American Institute for Economic Research

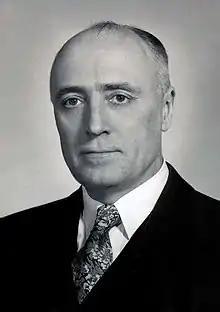
Edward C. Harwood

Col. Edward C. Harwood was a graduate of the United States Military Academy and served in the Army Corps of Engineers. In the 1920s, he began writing freelance magazine articles on economic issues. With $200 saved from selling his articles, Harwood founded AIER in 1933. According to "The Berkshire Edge", this makes AIER the "oldest economic research institute in the United States".